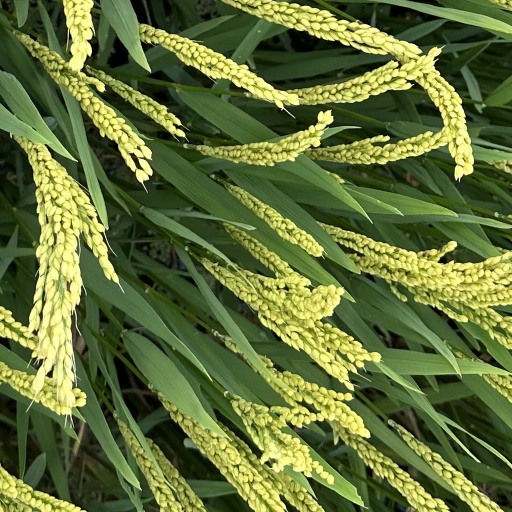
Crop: rice